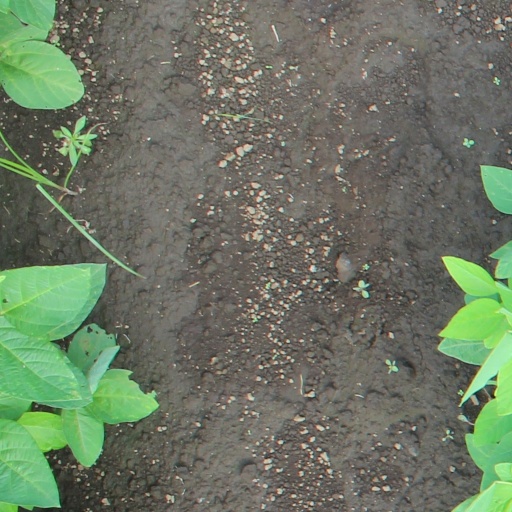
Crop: soybean